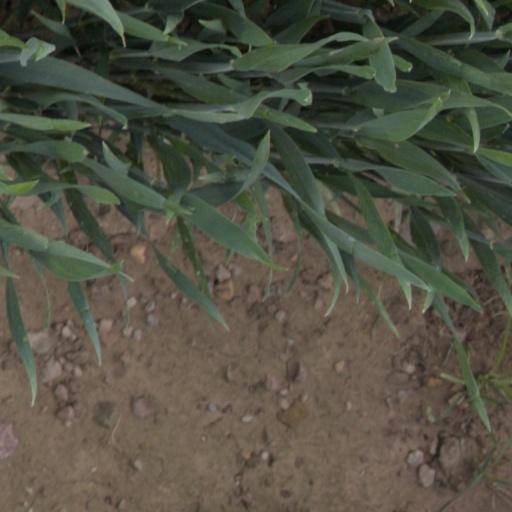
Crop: wheat